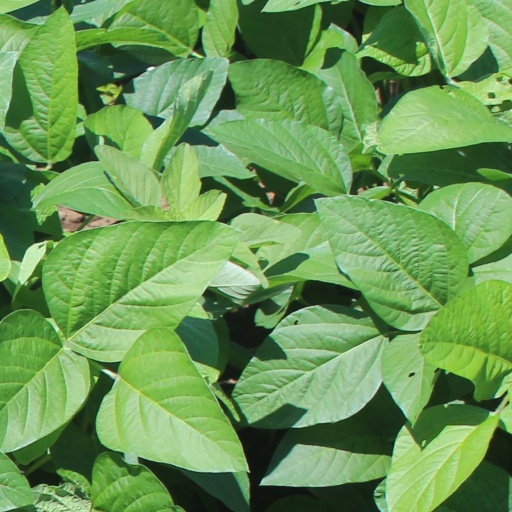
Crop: soybean